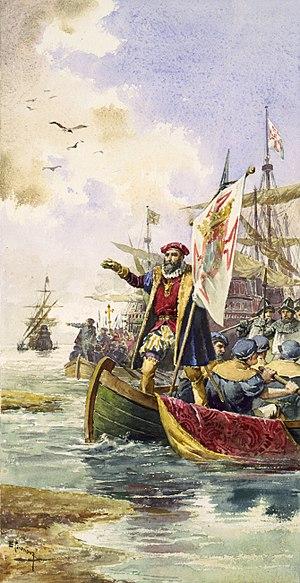
La Compagnie néerlandaise des Indes orientales est une compagnie de commerce créée par les Provinces-Unies en 1602. Elle est pendant près de deux siècles l’un des piliers de la puissance du capitalisme et de l’impérialisme néerlandais. Dissoute en 1799, la compagnie est connue pour avoir été l’une des entreprises capitalistes les plus puissantes qui aient jamais existé, contribuant fortement à l'histoire des bourses de valeurs.